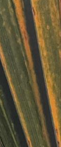
Label: Manganese Deficiency